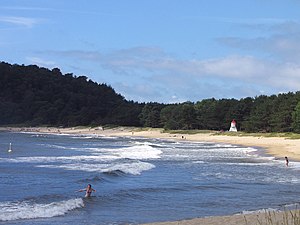
Mandal
Mandal strand vest for byen
Mandal er en by og tidligere kystkommune i det tidligere Vest-Agder, nu Agder fylke i Norge. Den blev, sammen med Marnardal, en del af Lindesnes kommune 1. januar 2020, i forbindelse med Kommunereformen i Norge.Den tidligere kommune grænsede i vest og nordvest til Lindesnes, i nord til Marnardal og i øst til Søgne. Kommunen har ca. 14.000 indbyggere og var den næststørste i Vest-Agder.